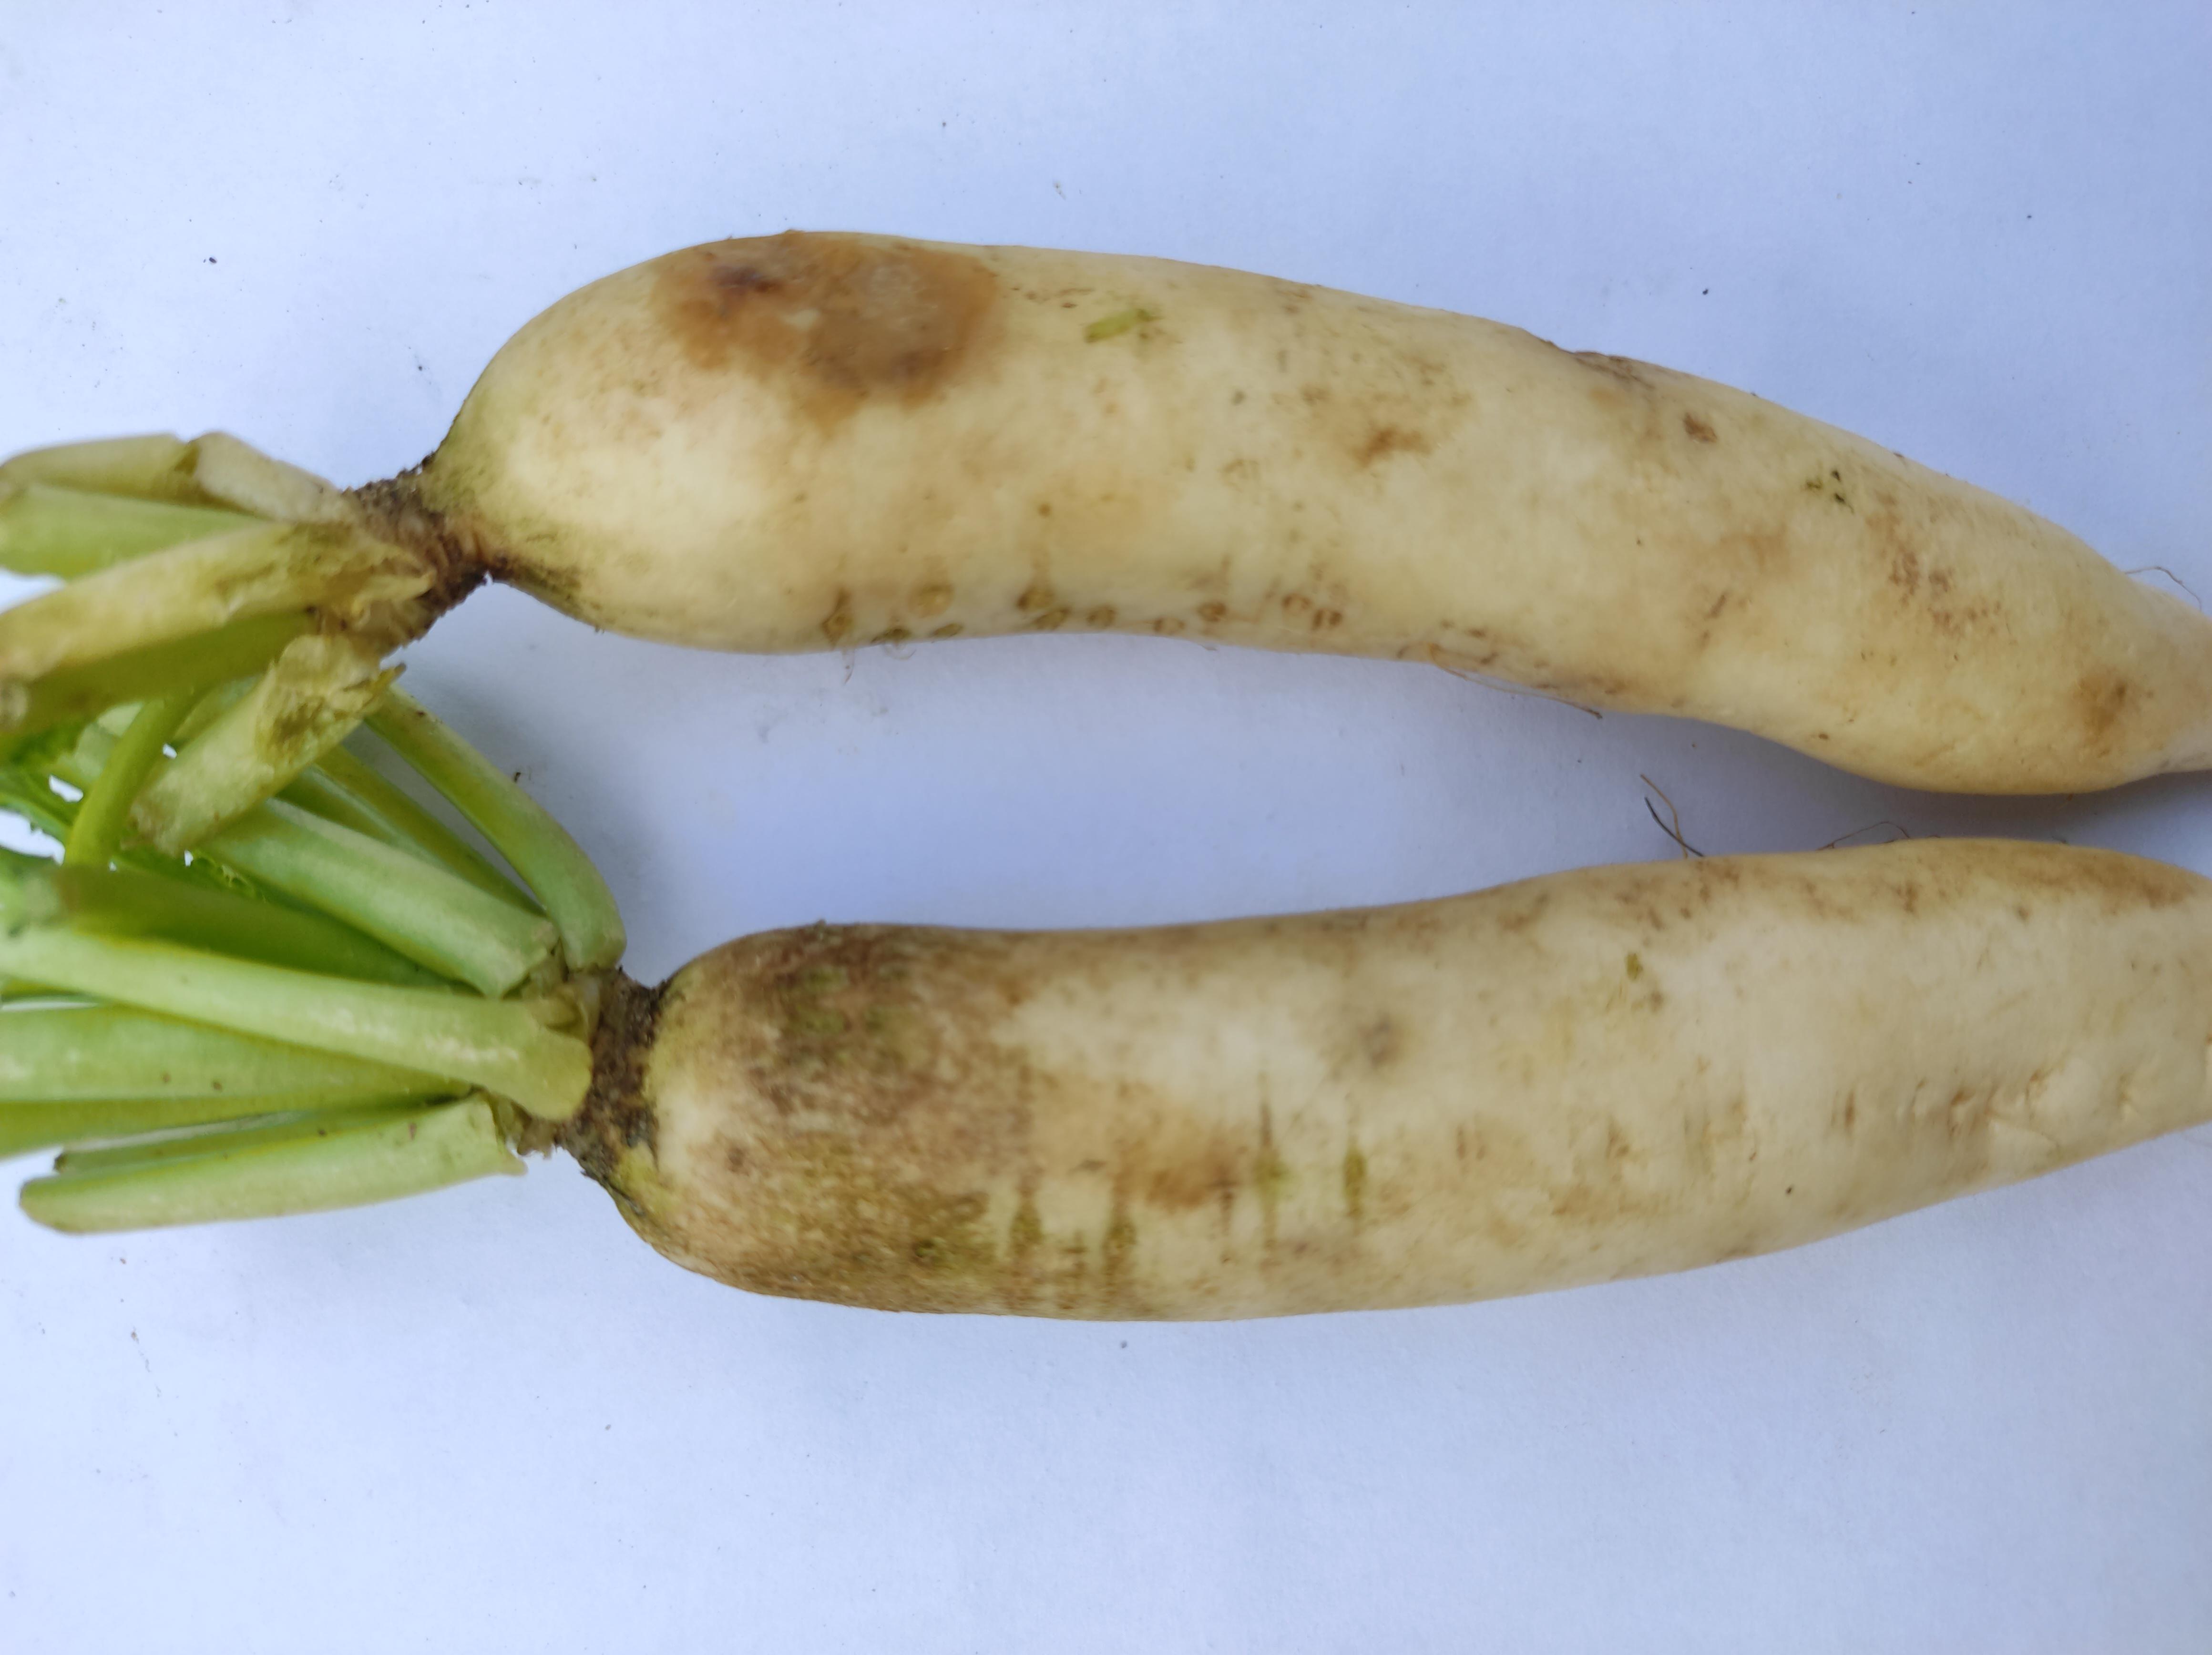
Label: Radish